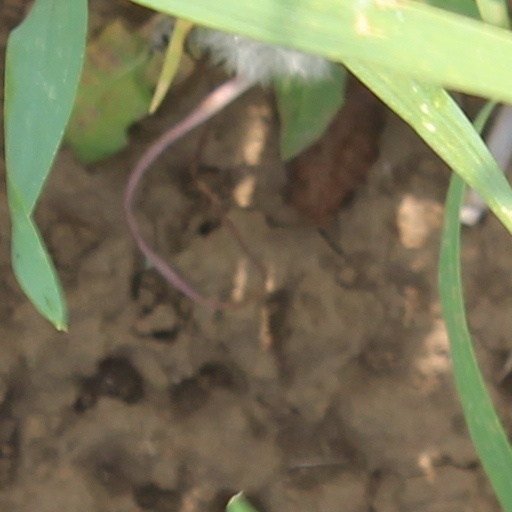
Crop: wheat